Mir-19 microRNA precursor family

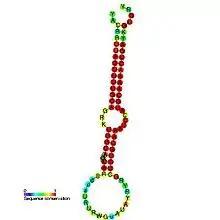
Predicted secondary structure and sequence conservation of mir-19

There are 89 known sequences today in the microRNA 19 (miR-19) family but it will change quickly. They are found in a large number of vertebrate species. The miR-19 microRNA precursor is a small non-coding RNA molecule that regulates gene expression. Within the human and mouse genome there are three copies of this microRNA that are processed from multiple predicted precursor hairpins: